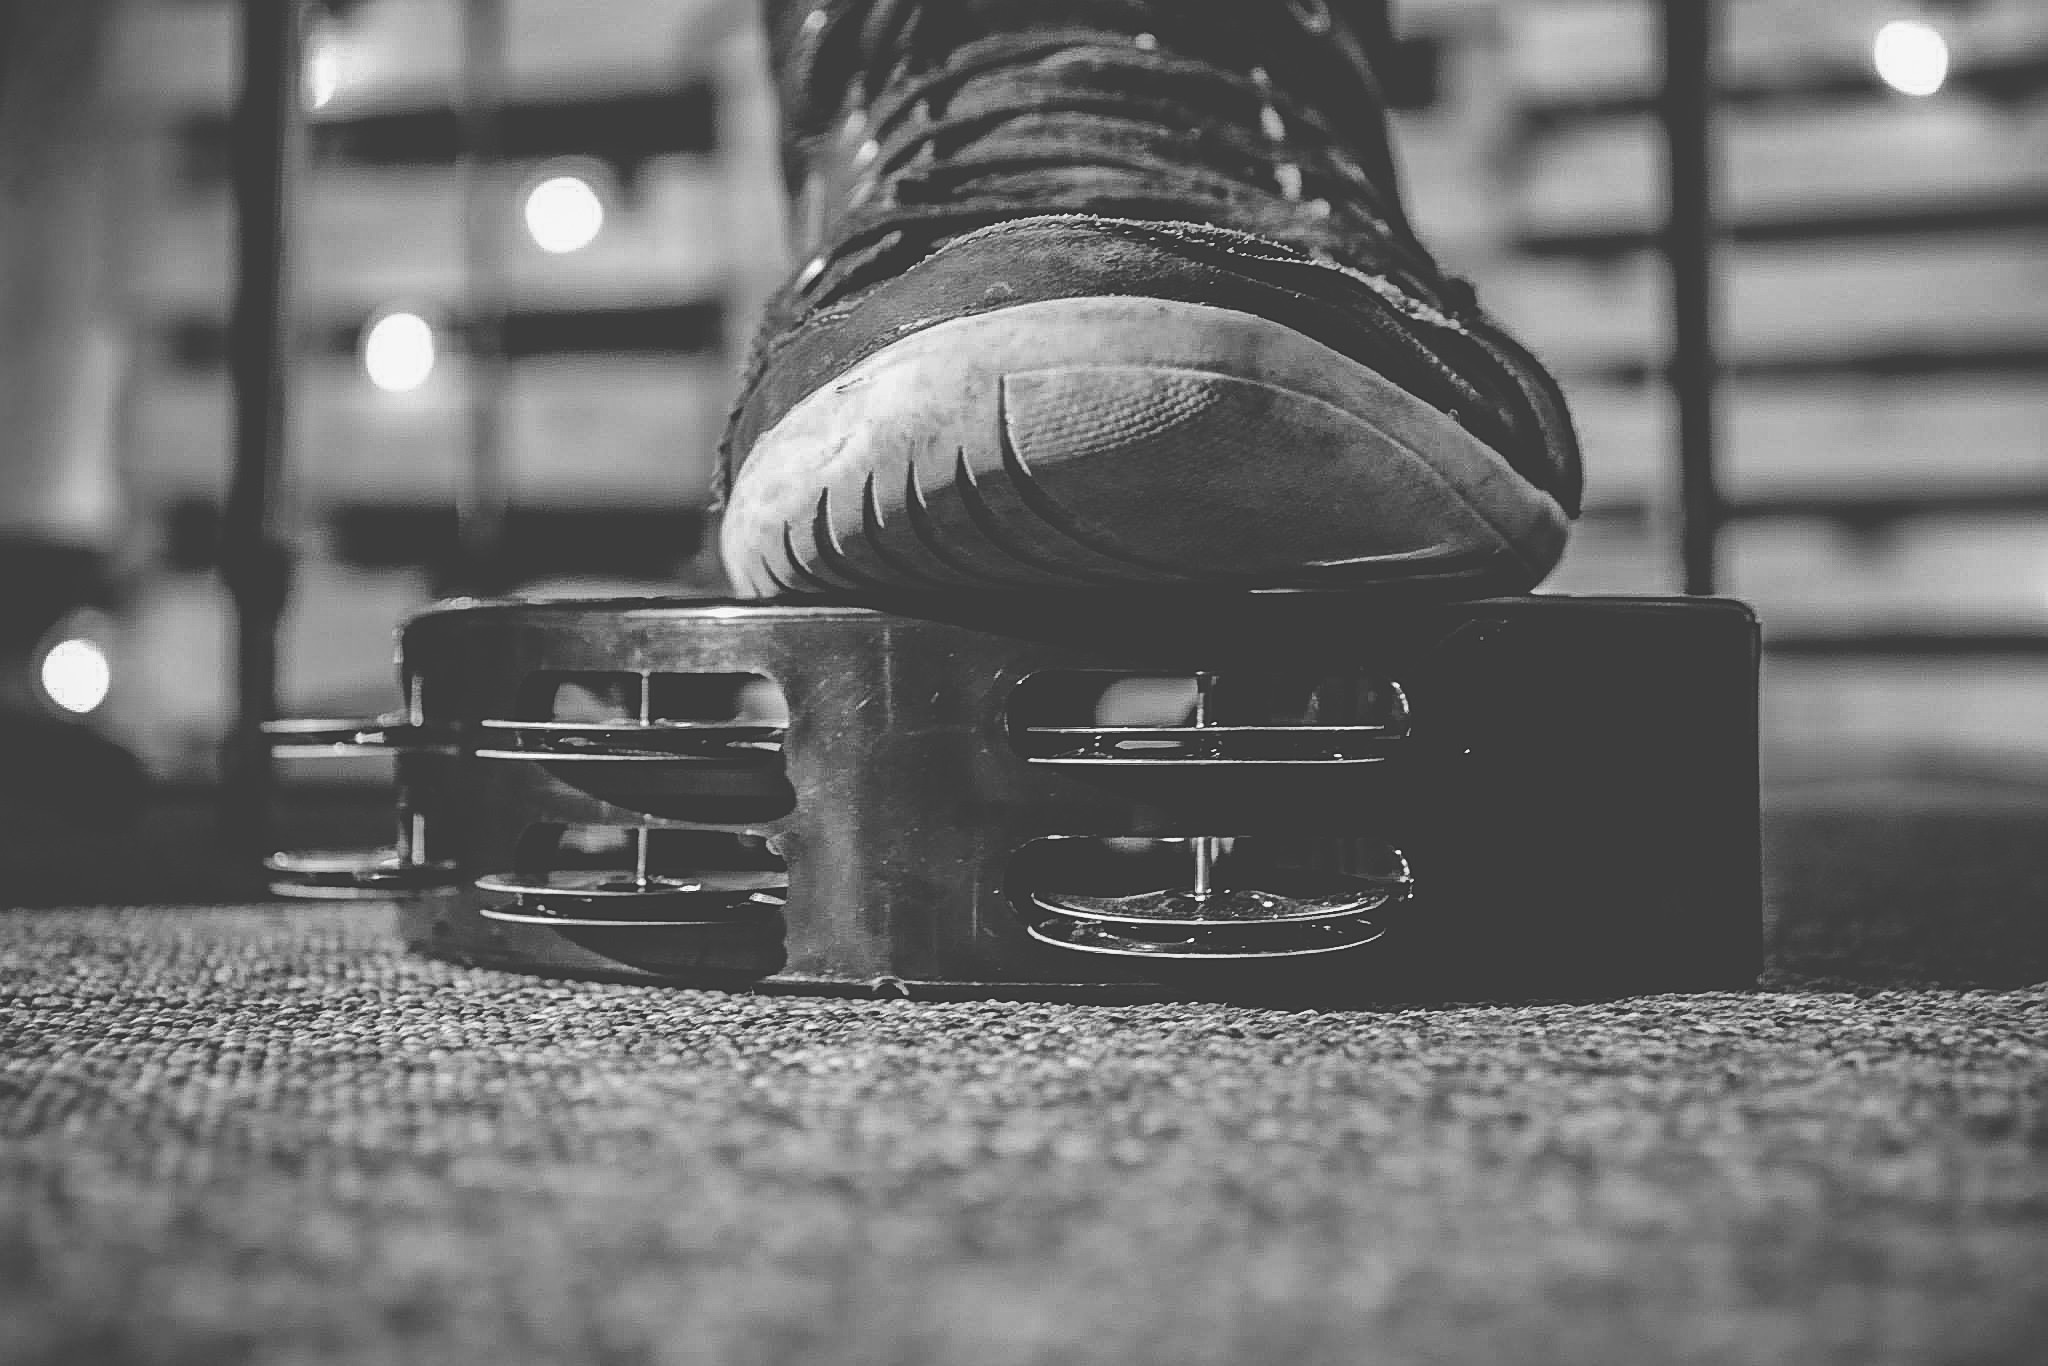
shoe, music, light, black and white, white, photography, guitar, band, color, show, instrument, darkness, black, monochrome, close up, reflex camera, stage, footwear, photograph, sound, shape, monochrome photography, digital slr, film noir, single lens reflex camera